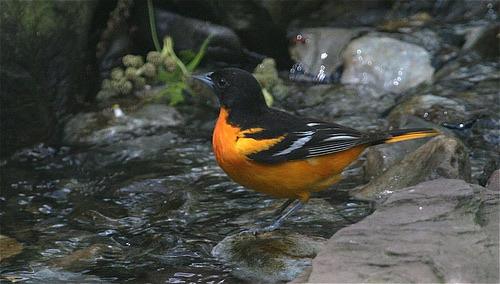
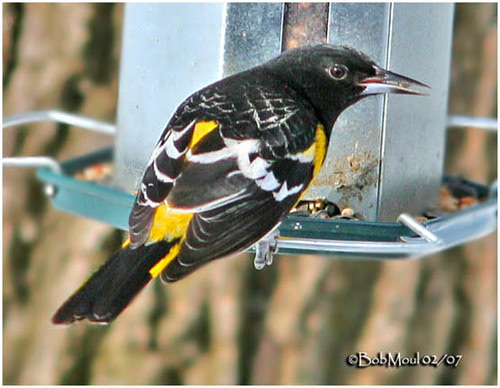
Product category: misc
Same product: yes